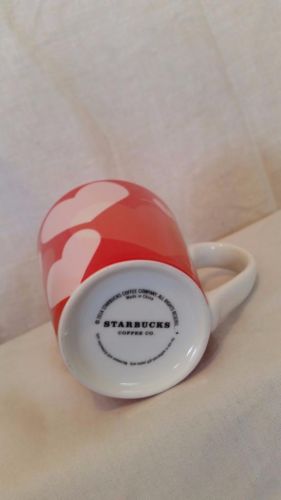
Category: mug